Nate Leipciger

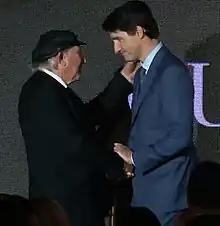
Nate Leipciger Embraces Justin Trudeau, Prime Minister of Canada at the 30th Anniversary Gala of March Of The Living Canada in Toronto held in May 2018

Nate Leipciger has been an active volunteer with numerous Holocaust and community organizations, including the Toronto Holocaust Remembrance Committee, The Canadian Jewish Congress, The Neuberger Holocaust Education Centre, The International Council to the Museum of Auschwitz-Birkenau, Facing History and Ourselves and March of the Living, participating in the latter program 17 times.